History of Roman-era Tunisia

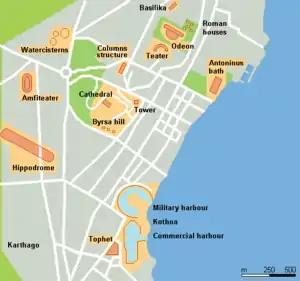
Roman Carthage, showing major civic institutions.

The province became known for fine mosaics with decorative and figurative designs by its resident artisans. Many large mosaics formed the floors of courtyards and rooms in villas within Carthage and the countryside, Beyond the city, many pre-existing Punic and Berber towns found fresh vigor and prosperity. Many new settlements were founded, especially in the rich and fertile Bagradas (modern Medjerda) river valley, north and northwest of Carthage. An aqueduct about 120 km in length, built by the Emperor Hadrian (r. 117–138), travels from a sanctuary high up Jbel Zaghouan overland about 70 km. to ancient Carthage. It was repaired and put into use during the 13th century, and again in modern times.